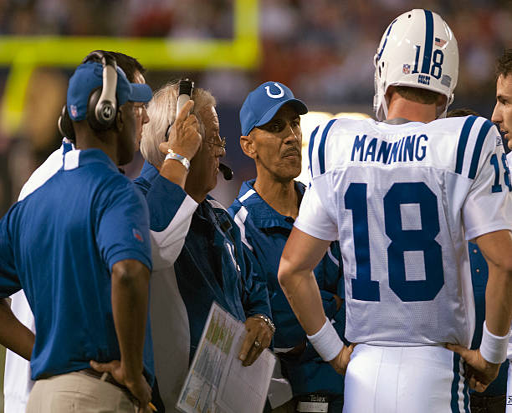
# talks with american football player and football coach against sports team during a football game .